Stop That Roach!

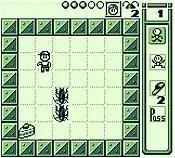
Trying to prevent two cockroaches from eating one piece of cake.

The video game revolves around an insect exterminator who must kill roaches by any means possible. It is a 1994 video game remake of Koei's 1983 personal computer game Hoi Hoi (ホイホイ) for the NEC PC-8801 and Fujitsu FM-7. The Game Boy version allows the player to choose between a male hero (Ken) or a female hero (Lilly).